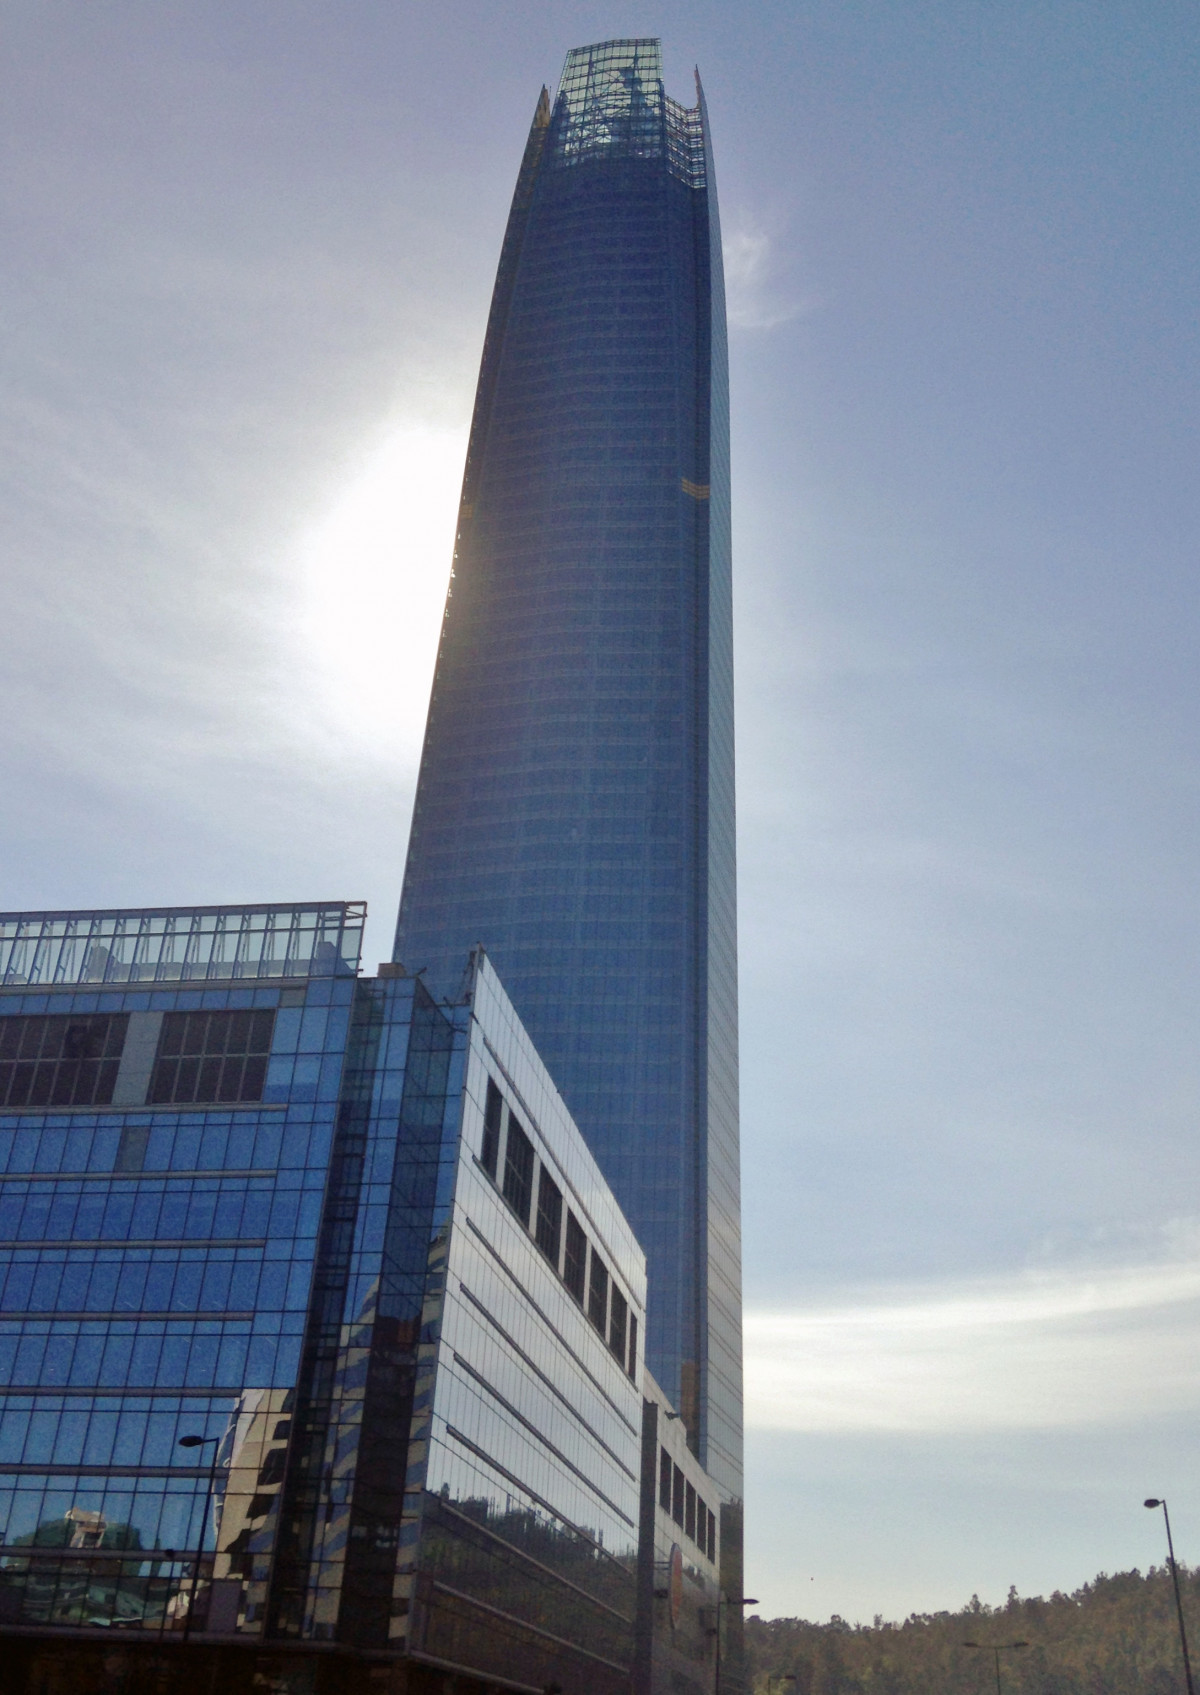
Tags: skyscraper, downtown, landmark, facade, blue, tower block